José Cuatrecasas

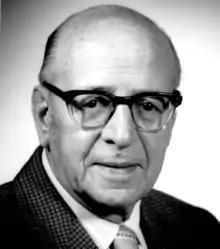
Cuatrecasas in the 1970s

José Cuatrecasas (1903–1996) was a Spanish botanist. He was born on March 19, 1903, in Camprodon, Catalonia, Spain.